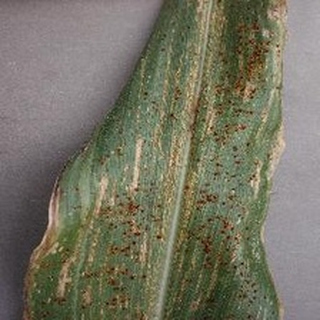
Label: corn_gray_leaf_spot